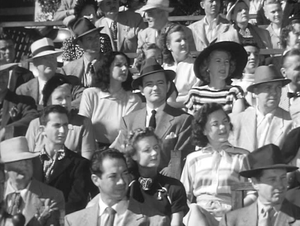
Bande-annonce du film ""L'Inconnu du Nord-Express"" d'Alfred Hitchcock. Match de tennis (1) Bruno (Robert Walker)"
Sir Alfred Hitchcock [ˈælfɹɪd ˈhɪt͡ʃkɒk] est un réalisateur, scénariste et producteur de cinéma britannique né le 13 août 1899 à Leytonstone et mort le 29 avril 1980 à Bel Air.